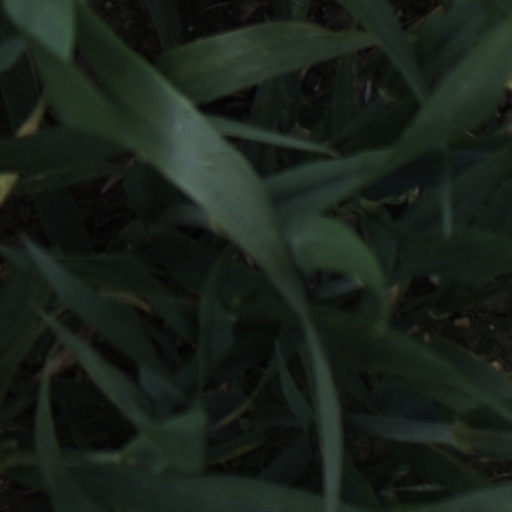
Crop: wheat